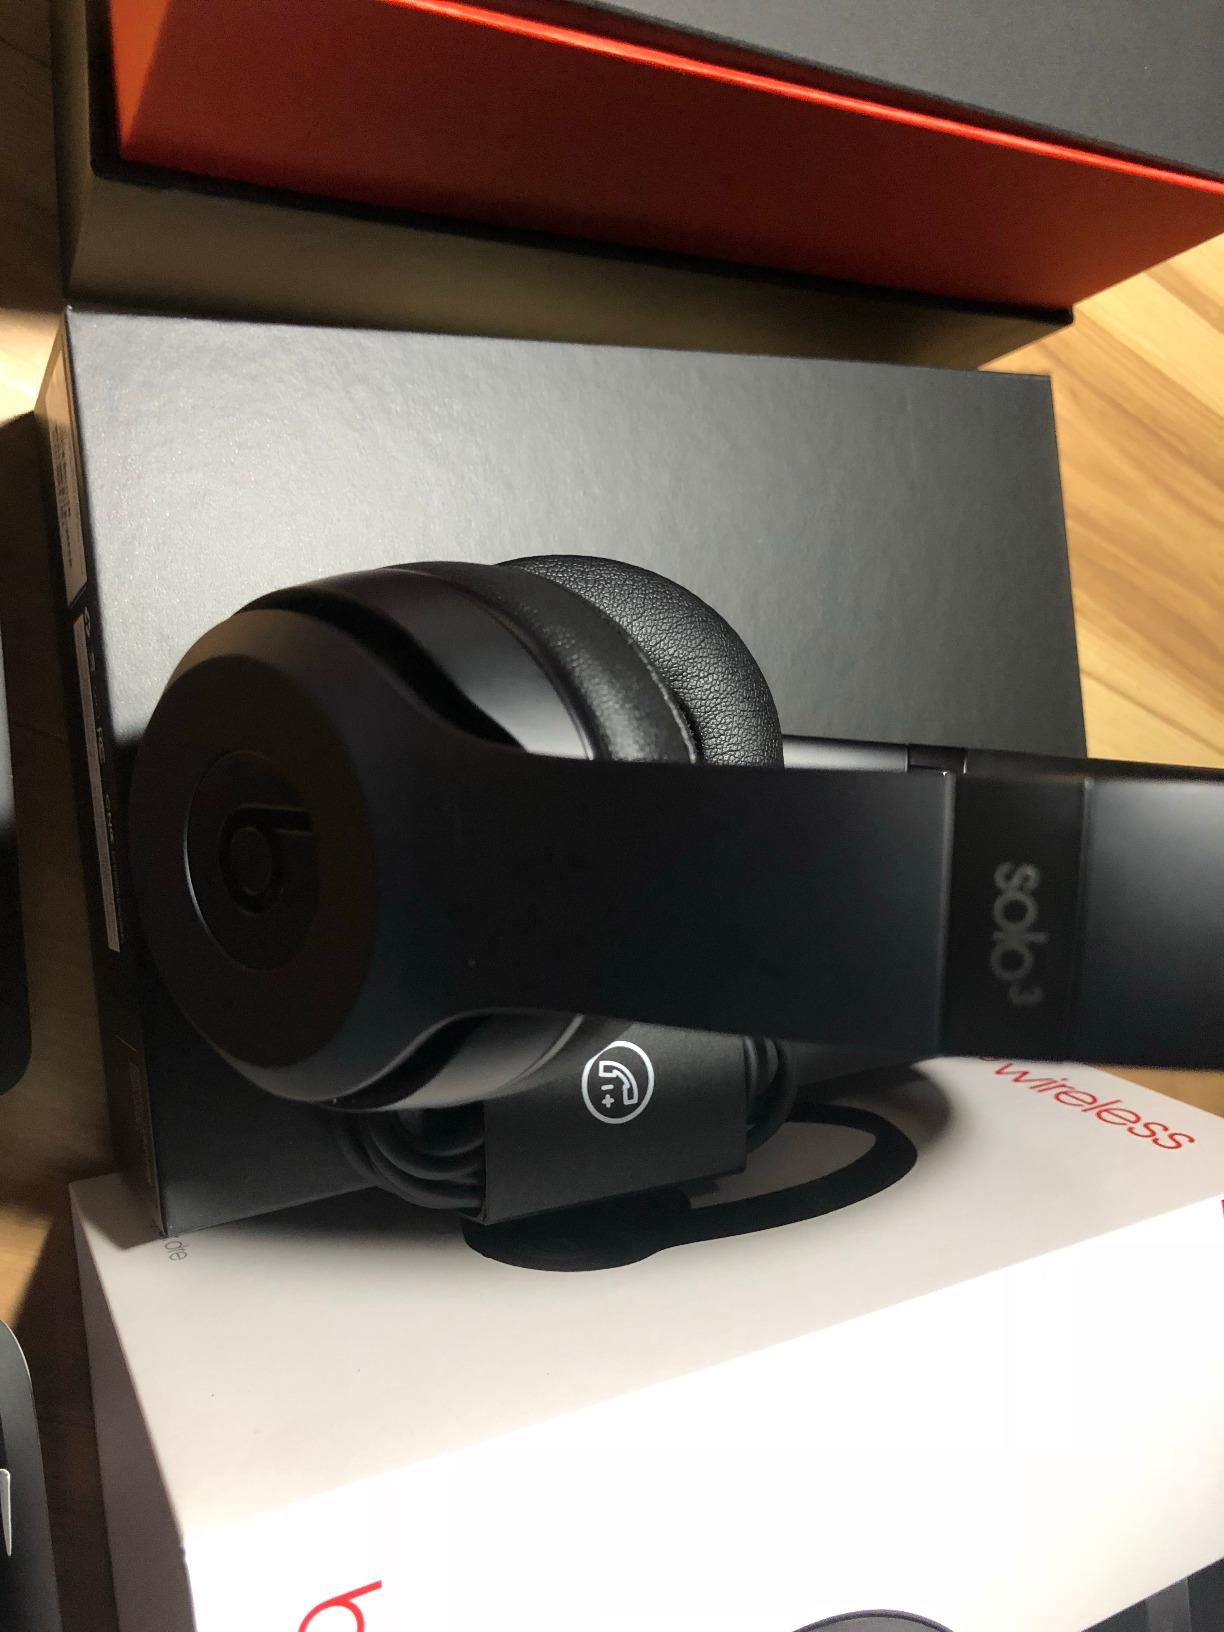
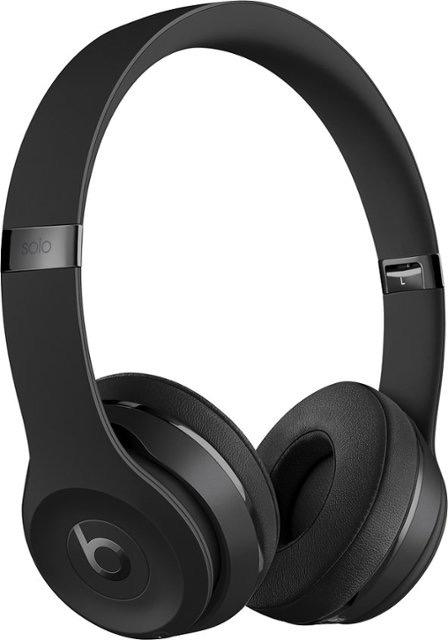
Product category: headphones
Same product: yes